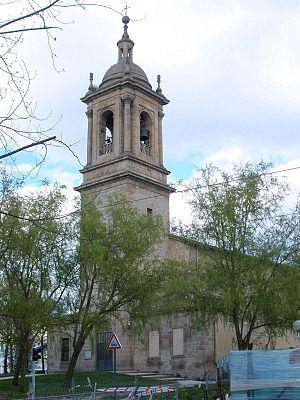
Arriaga ou Arriaga-Lakua est un village ou contrée faisant partie de la municipalité de Vitoria-Gasteiz dans la province d'Alava dans la Communauté autonome basque.